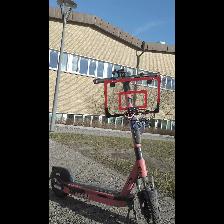
Label: NonHuman